Microfossil

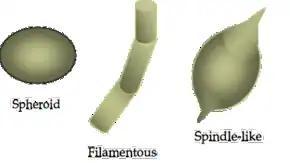
Three main types of Archean cell morphologies

Cells can be preserved in the rock record because their cell walls are made of proteins which convert to the organic material kerogen as the cell breaks down after death. Kerogen is insoluble in mineral acids, bases, and organic solvents. Over time, it is mineralised into graphite or graphite-like carbon, or degrades into oil and gas hydrocarbons. There are three main types of cell morphologies. Though there is no established range of sizes for each type, spheroid microfossils can be as small as about 8 micrometres, filamentous microfossils have diameters typically less than 5 micrometres and have a length that can range from tens of micrometres to 100 micrometres, and spindle-like microfossils can be as long as 50 micrometres.